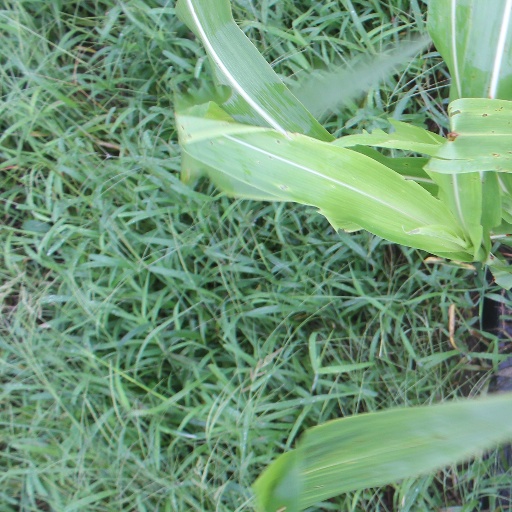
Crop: sorghum